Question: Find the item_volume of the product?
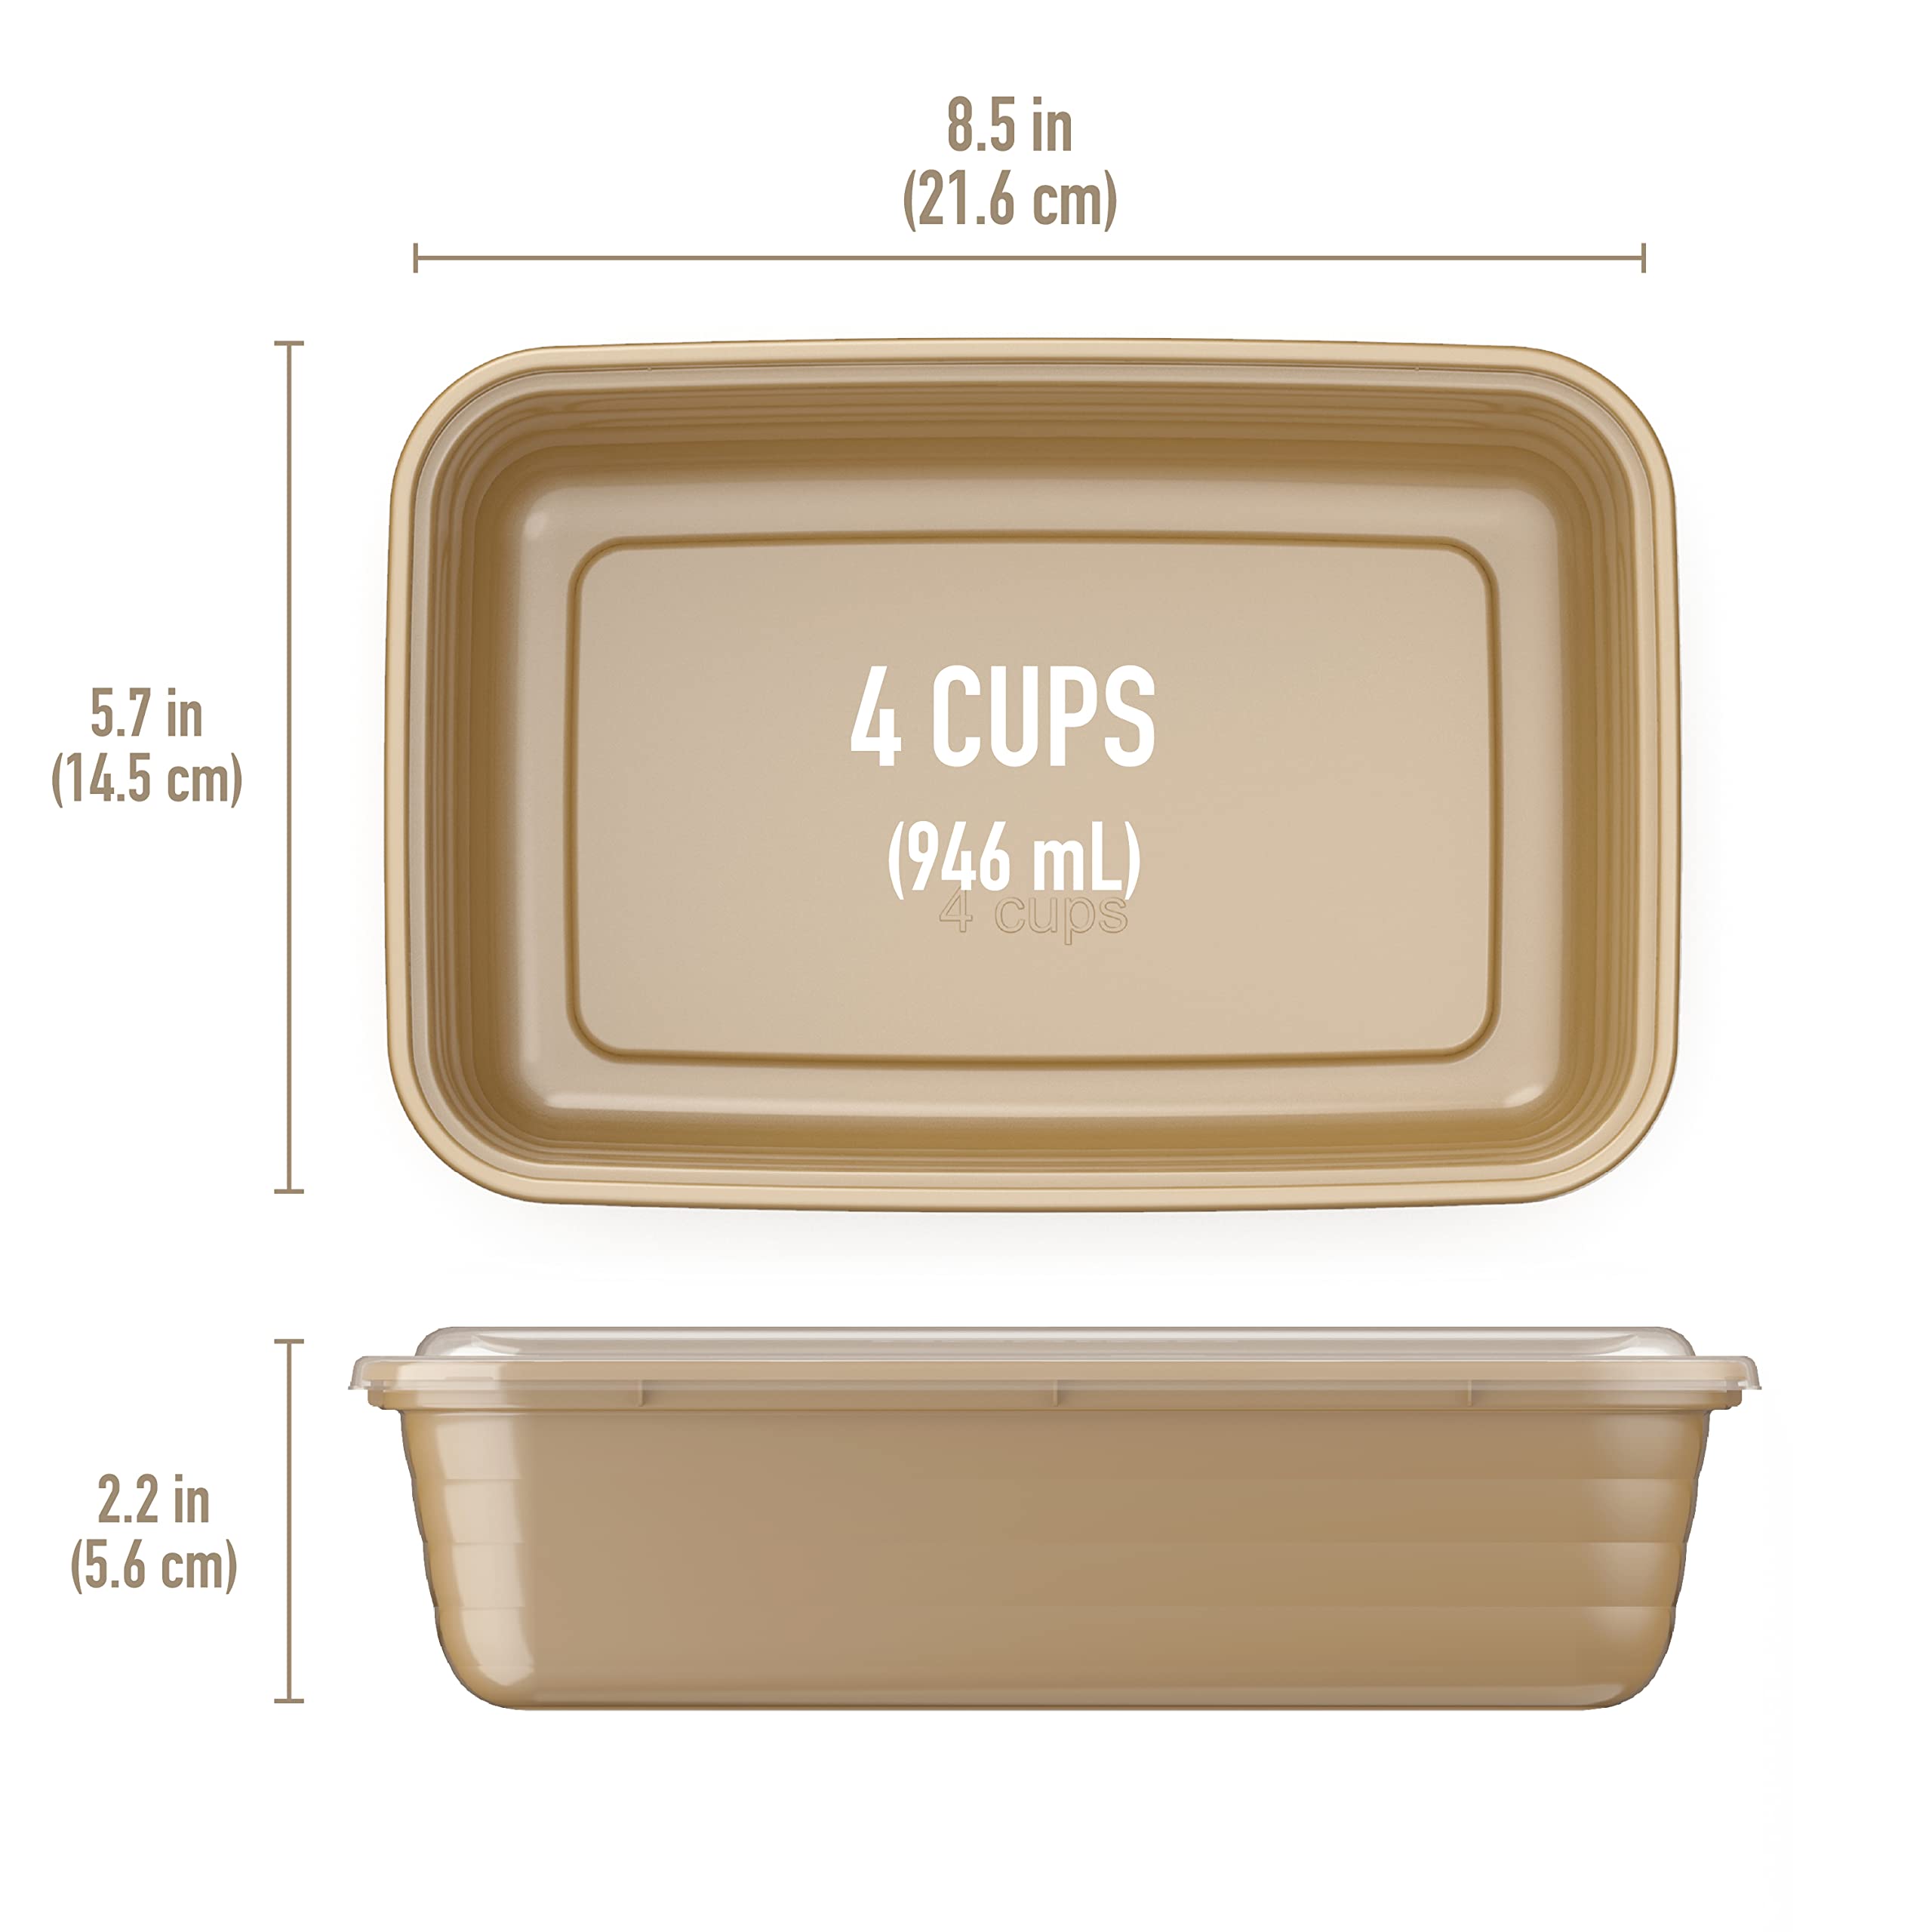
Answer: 946.0 millilitre